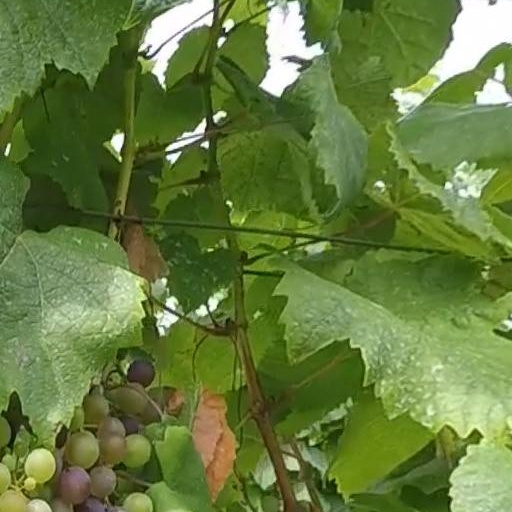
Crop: grape